Sunder (actor)

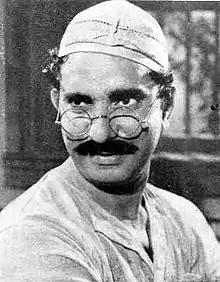
Sunder in the 1948 film "Shadi ke Baad"

Sunder Singh as some of his earlier movies he's screen name given Sundar Lall he was a noted Indian film actor between the 1930s and 1980s. He acted in many Hindi and Punjabi language films in his career as hero or supporting roles as a comedian.